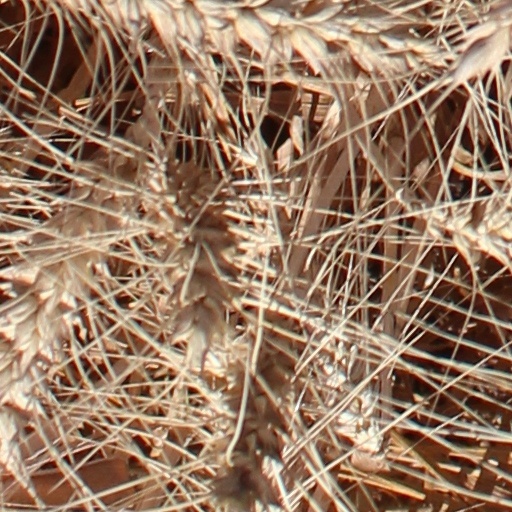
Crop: wheat